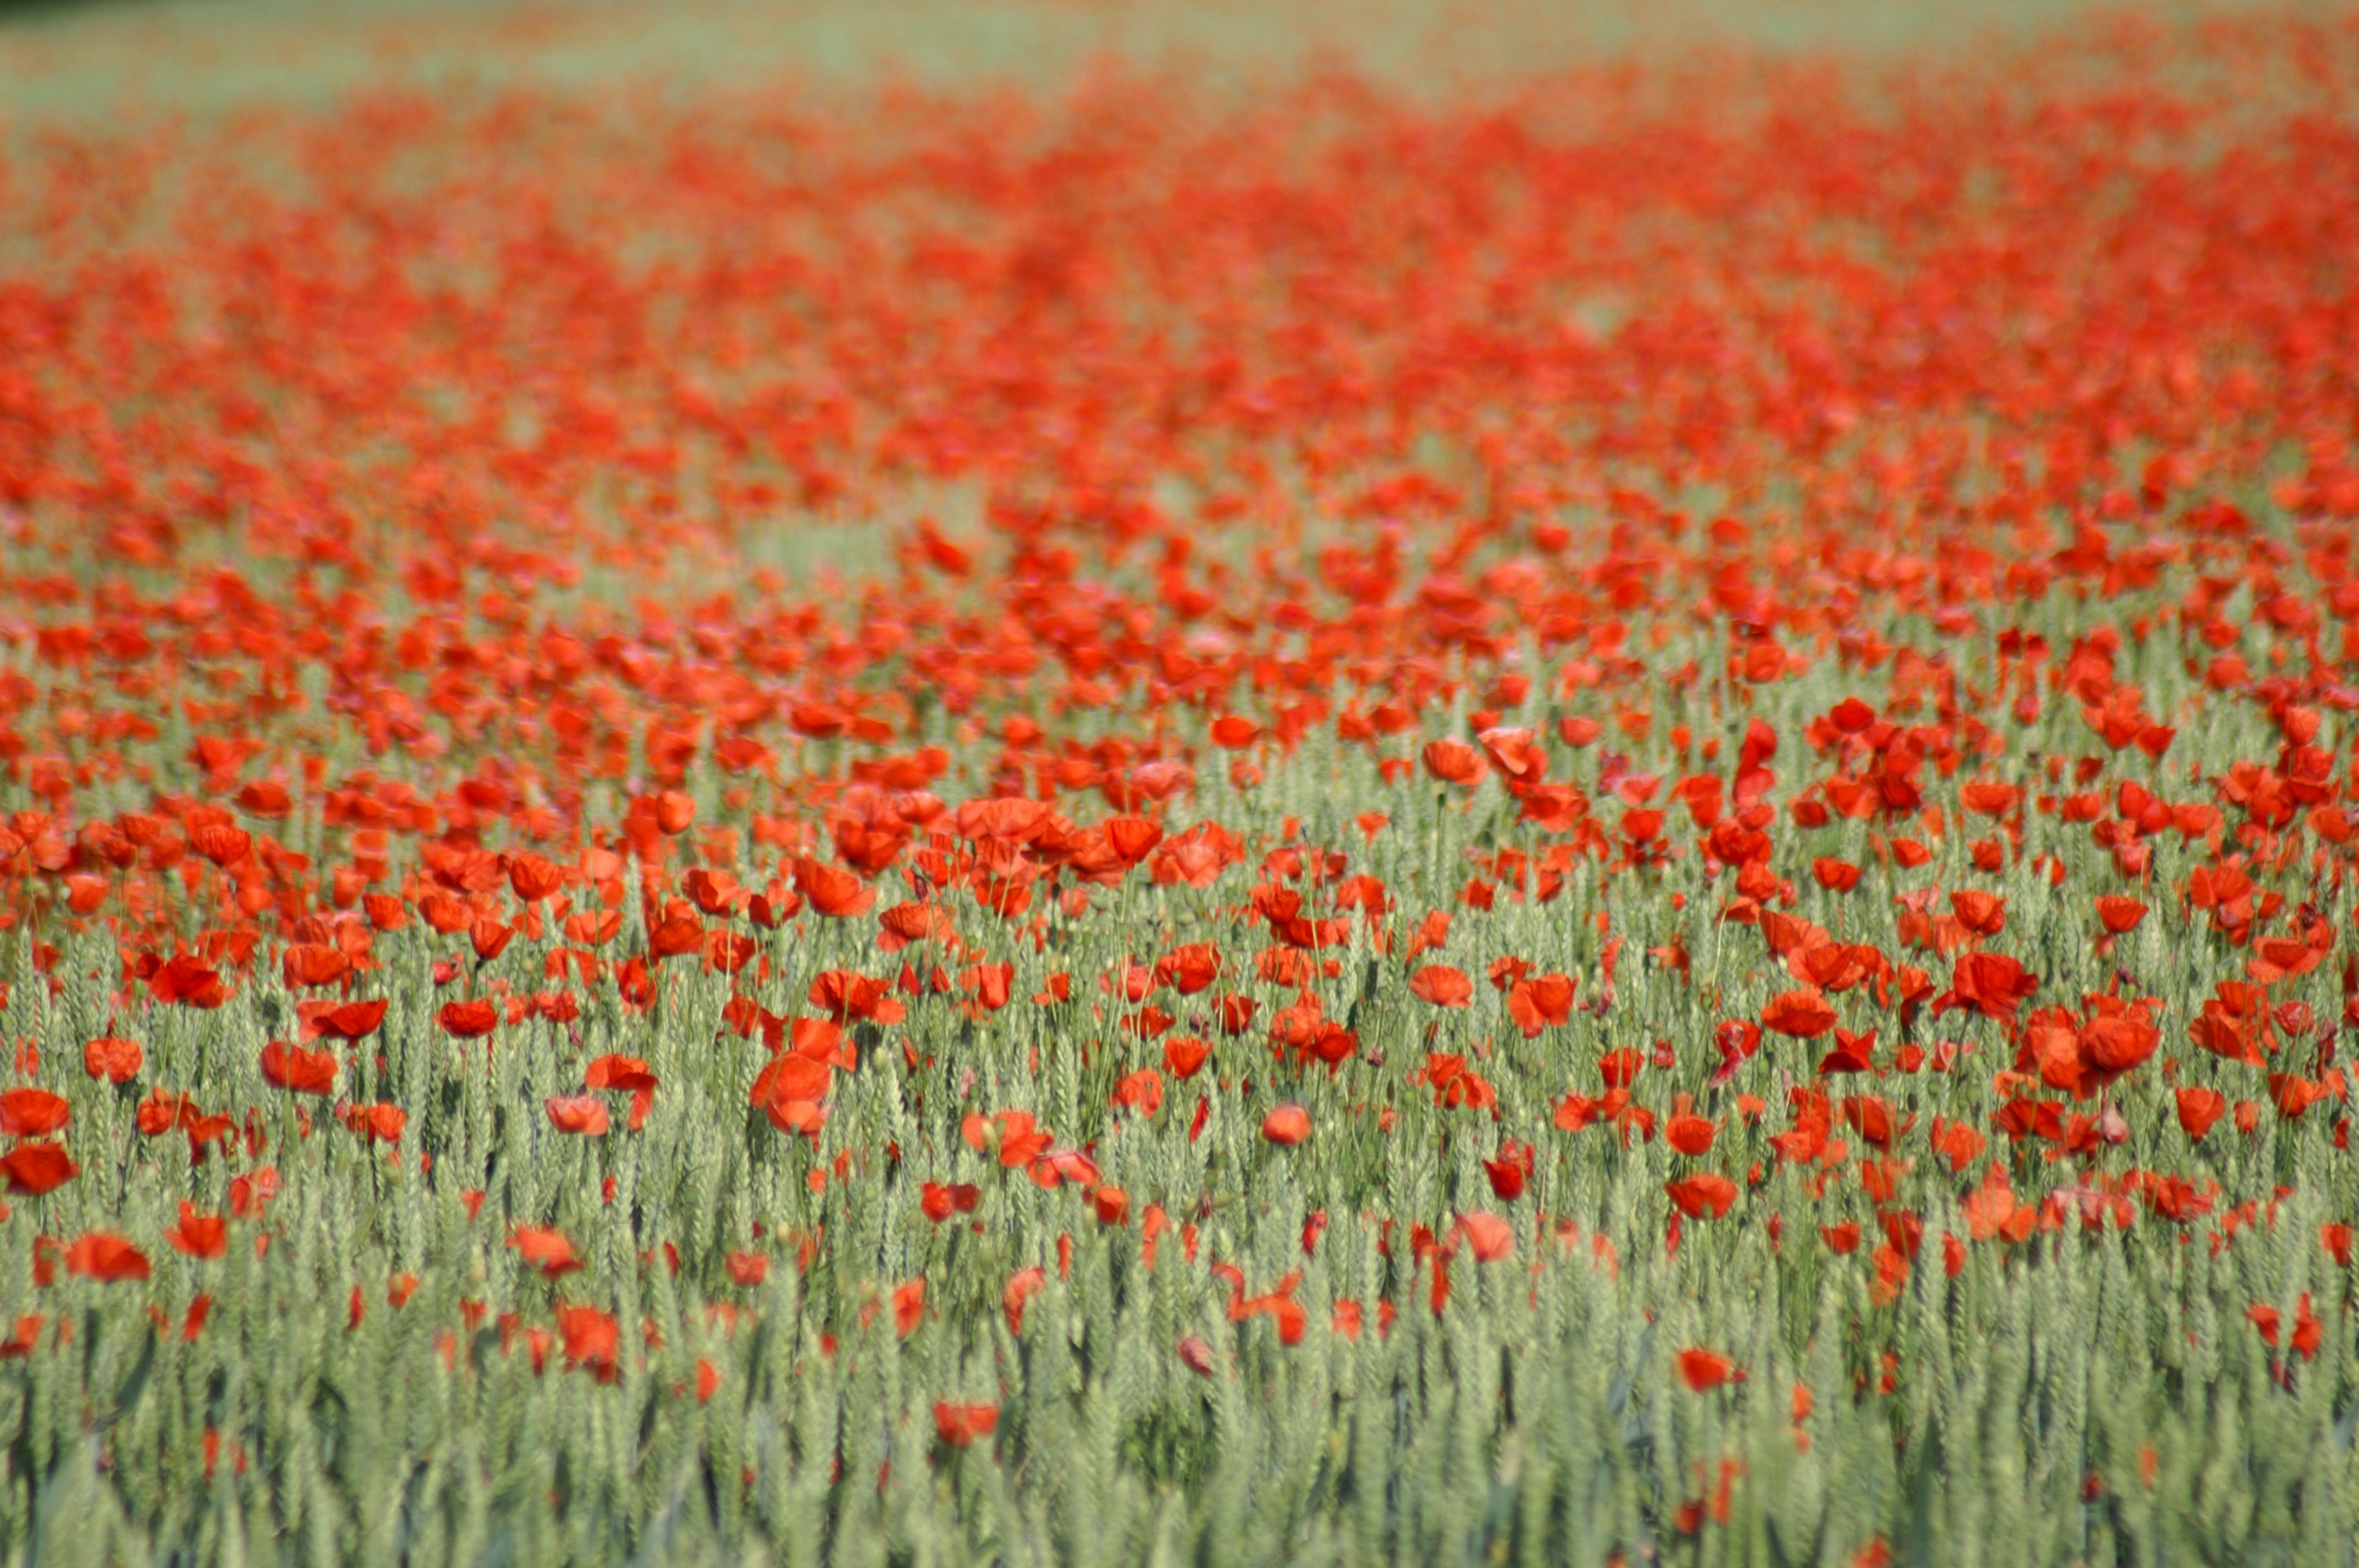
landscape, nature, light, plant, field, meadow, wheat, prairie, flower, petal, summer, france, rural, spring, red, harvest, corn, agriculture, garden, wildflower, agricultural, fields, grassland, petals, cornfield, epi, cereals, poppy, flowering, coquelicot, red flowers, blossomed, reap, flowering plant, hatching, fleurs des champs, field of poppies, brightly colored, wheat fields, grass family, land plant, poppy family